Neuillac

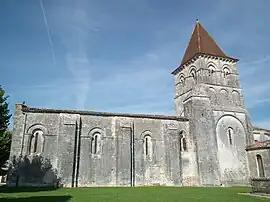
The church in Neuillac

Neuillac is a commune in the Charente-Maritime department in the Nouvelle-Aquitaine region in southwestern France.